50th International Emmy Awards

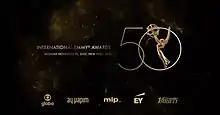
Promotional poster

The 50th International Emmy Awards ceremony took place on November 21, 2022, at the New York Hilton Midtown Hotel in New York City, recognizing excellence in television programs produced and aired originally outside the United States, and U.S. primetime programs in languages other than English between January 1, 2021 and December 31, 2021. The award ceremony, presented by the International Academy of Television Arts and Sciences (IATAS) was hosted by Penn Jillette. The nominations were announced on September 29, 2022.